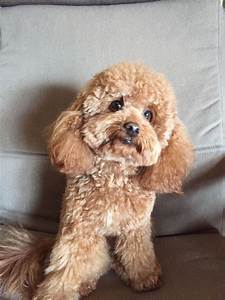
Label: dog